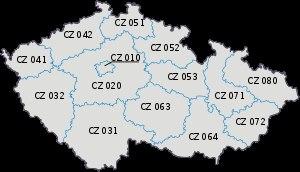
La Tchéquie est subdivisée en treize régions administratives qui constituent également, depuis le 12 novembre 2000, des collectivités territoriales, avec une assemblée et un exécutif élus. La ville-capitale a un statut spécial et est le plus souvent considérée comme une quatorzième région, même si elle n'en possède pas le statut.